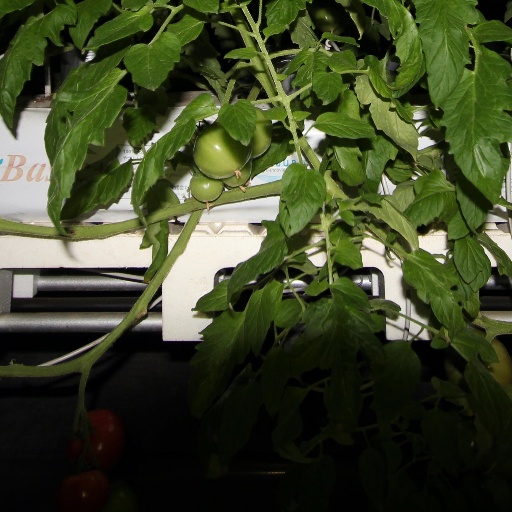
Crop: tomato